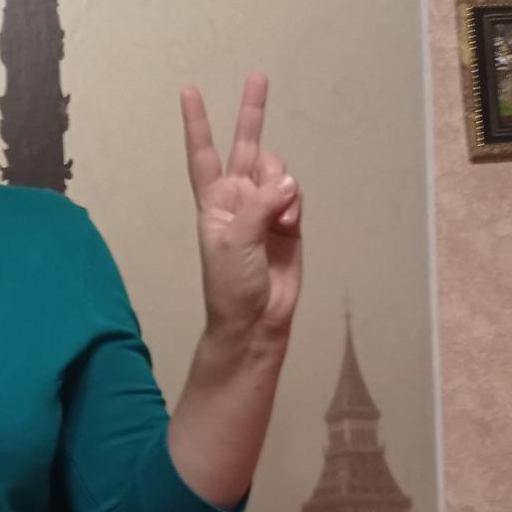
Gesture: peace